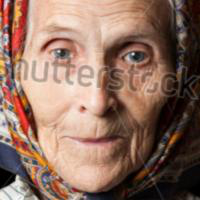
Age group: age 80 +